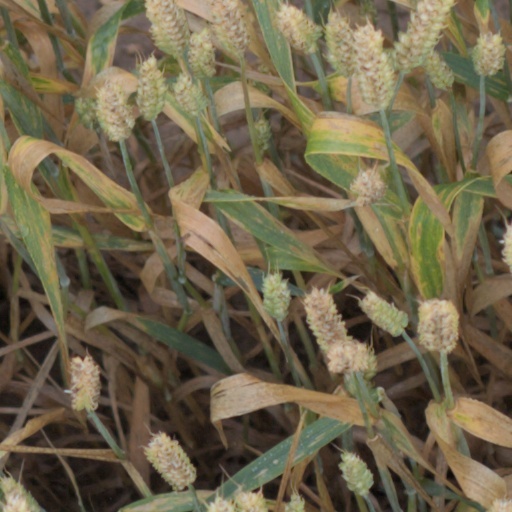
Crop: wheat